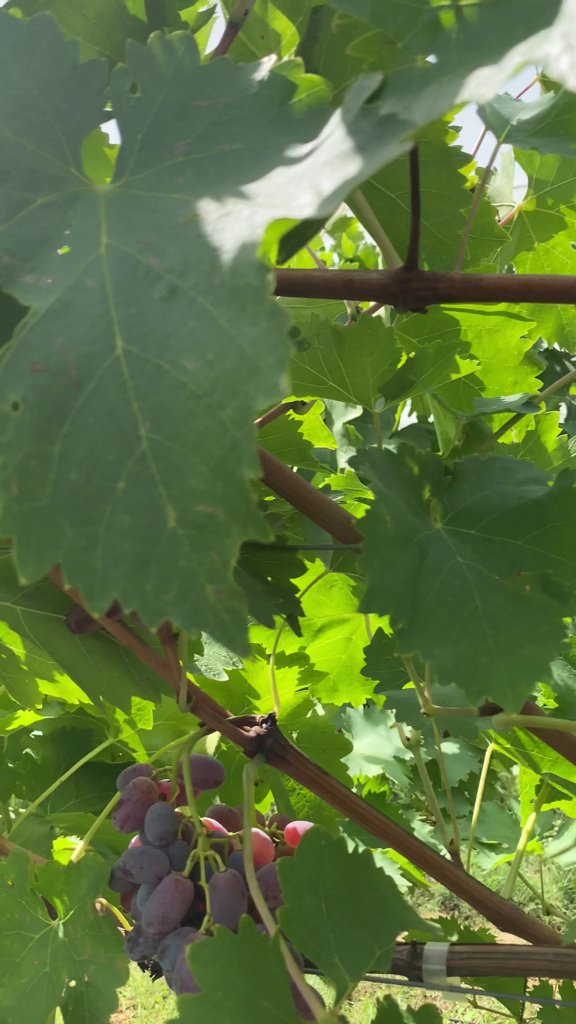
Berries visible: 30
Grape clusters: 1